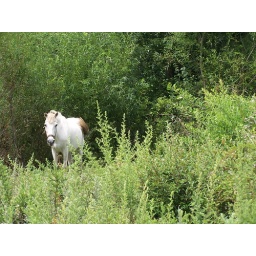
White horse in a field